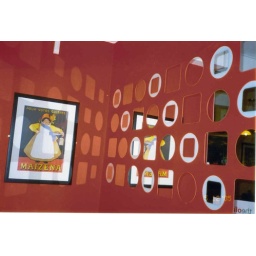
the corner nearest the kitchen in the olive tree with the mirror wall reflecting off onto the other wall!